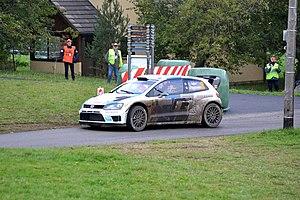
Rallye WRC France-Alsace 2013, ES13 Soultzeren - Pays Welche 2 à Labaroche. Volkswagen Polo R WRC - Sébastien Ogier / Julien Ingrassia